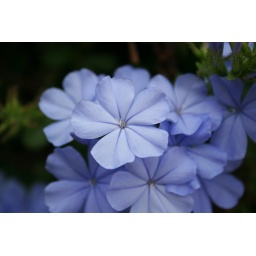
walking down the street in old san juan i snapped this